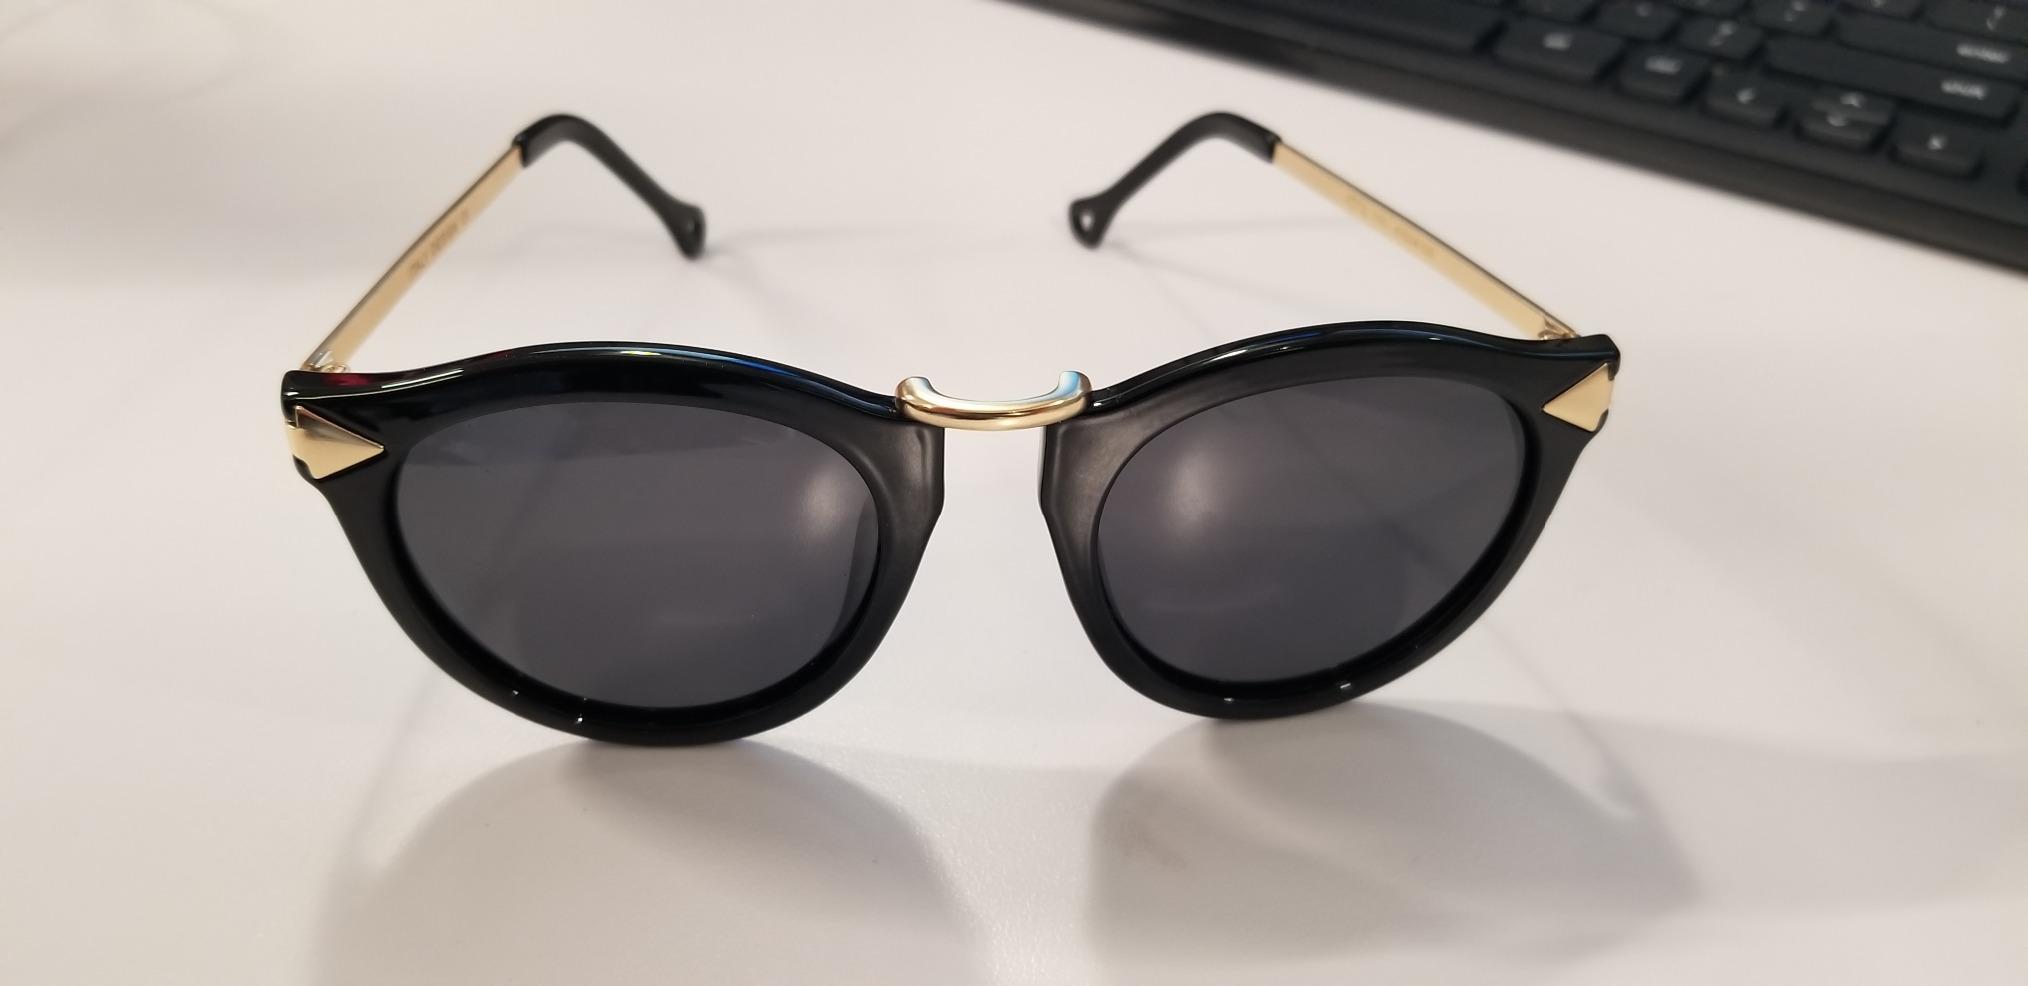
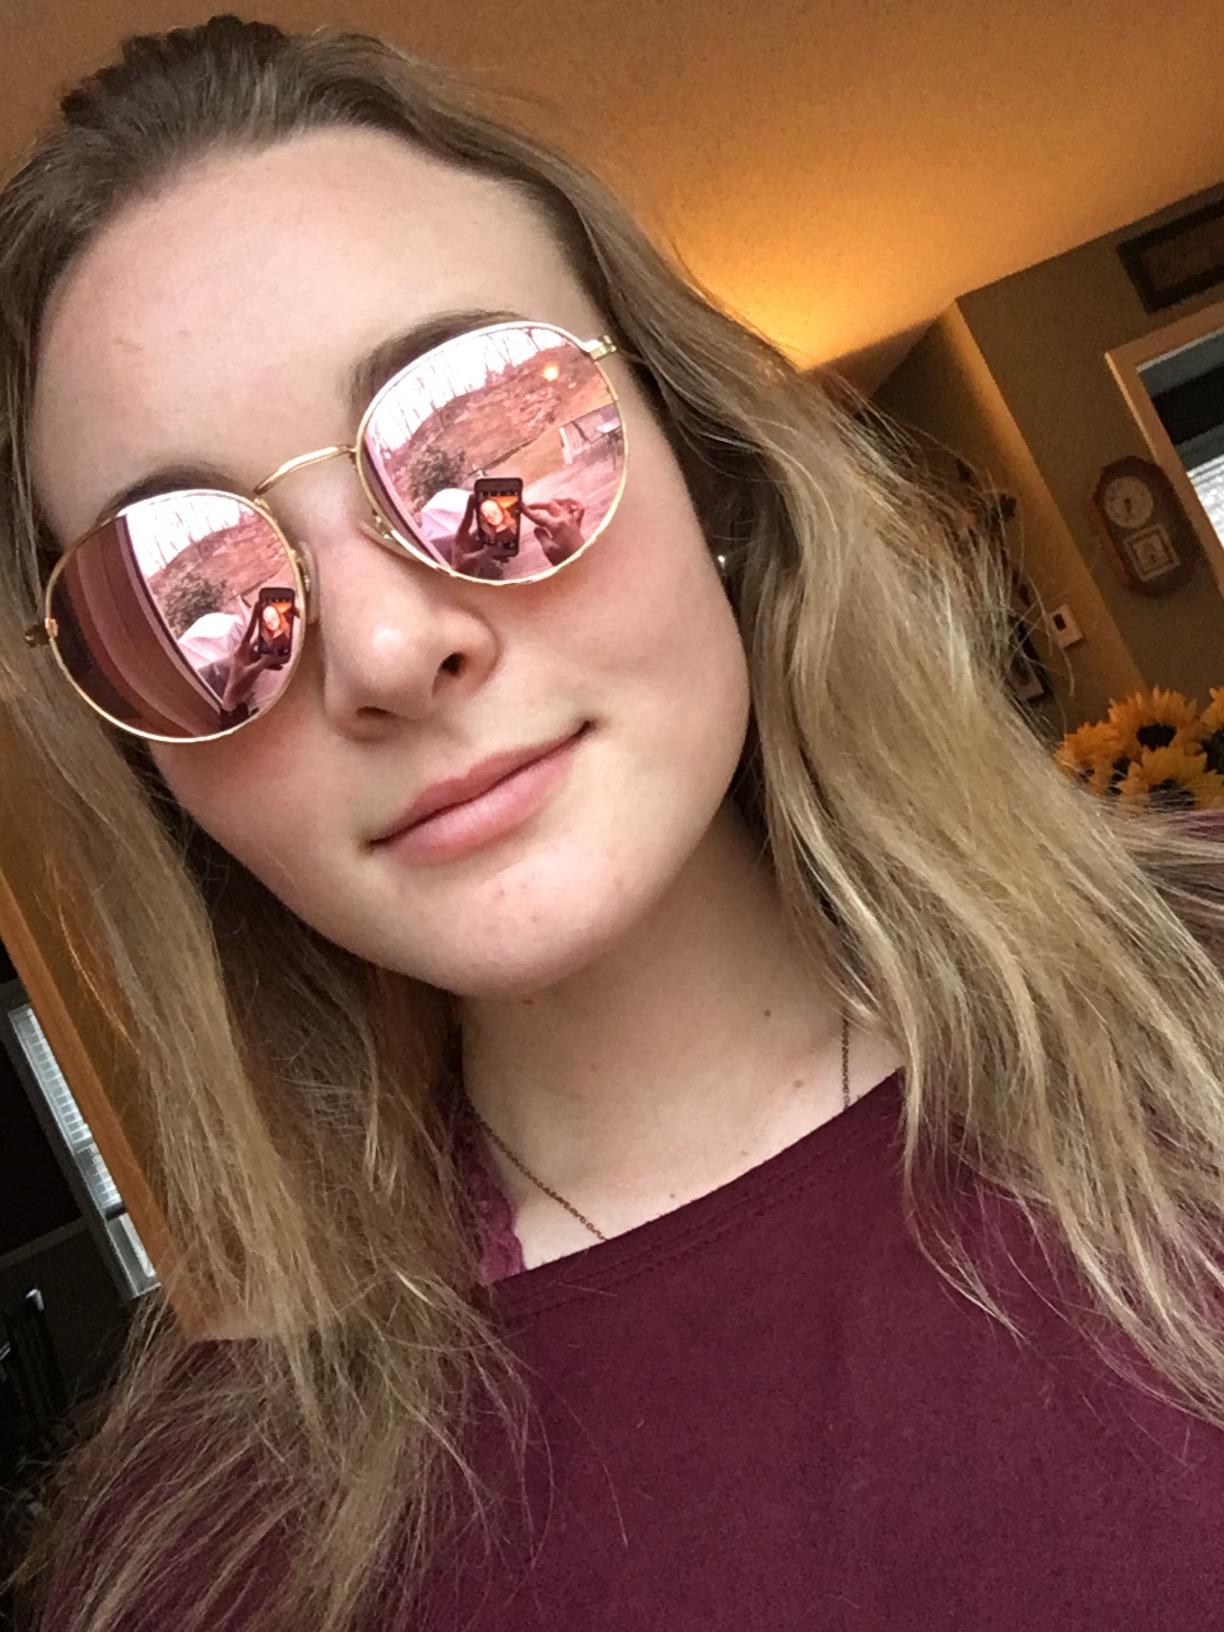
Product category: accessories_sunglasses
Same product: no